Answer in natural language. Is advanced coding ai behind wooden dining table? Choose between the following options: yes or no
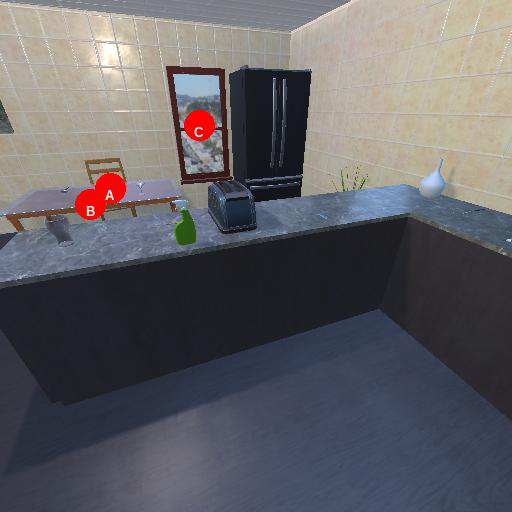
<answer>yes</answer>